Kogswell Cycles

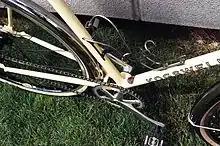
Detail of TIG-welded bottom bracket of Model G

The frame was built with road geometry, but used track dropouts and a narrow dropout spacing, which precluded installation of a derailleur or multi-speed hub. Fender and rack mounts, and generous clearances that allowed for wide tires and fenders both, signalled clearly that this bike was meant to be used on the road. But its unwillingness to slavishly imitate traditional designs and geometries, or outdated and inferior manufacturing techniques, set it apart from a retro style of other boutique manufacturers.